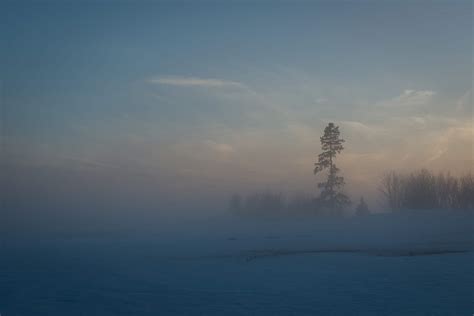
Weather: foggy or hazy